Question: Please indicate a possible affordance area of the frisbee that can be used for catching
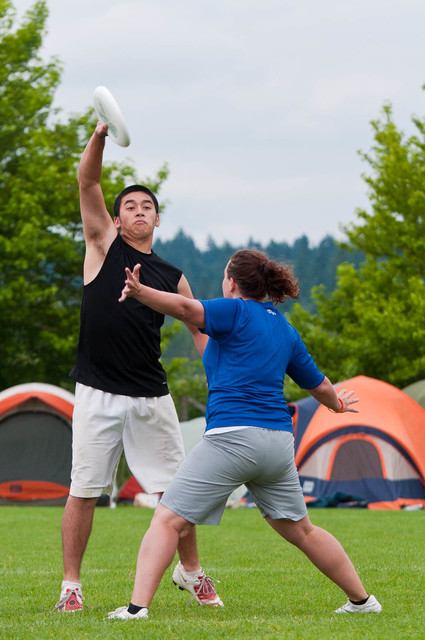
Answer: [81.974, 80.602, 136.109, 152.782]